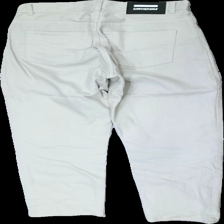
View: back
Type: Jeans
Category: Ladies
Brand: Not in the list
Brand text on label: DRDENIM
Colors: Beige
Material: 100% Cotton
Cut: Regular
Season: All
Trend: Denim
Stains: Minor
Price range: 50-100
Recommended usage: Reuse
Description: Beige jeans
Comment: sweat stains